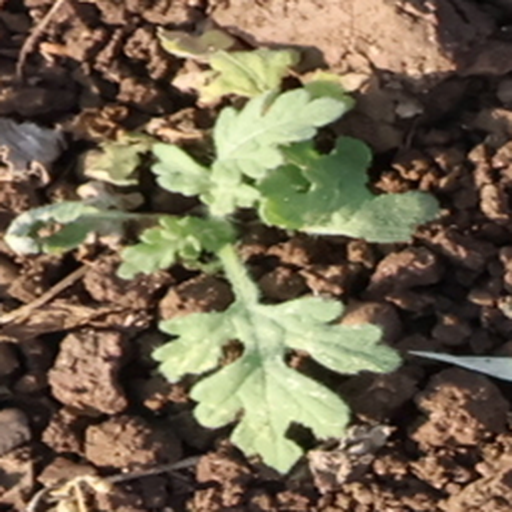
Weed species: Gajar_gavat_(Parthenium hysterophorus)